National Geological Monuments of India

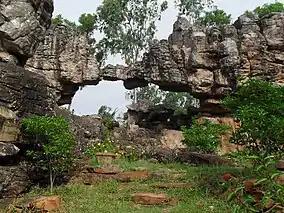
Natural stone arch in Tirumala.

National Geological Monuments are geographical areas of national importance and heritage, as notified by the Government of India's Geological Survey of India (GSI), for their maintenance, protection, promotion and enhancement of geotourism.